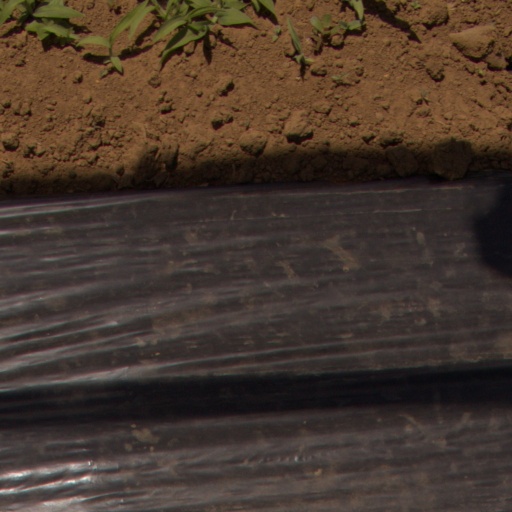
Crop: Jerusalem artichoke